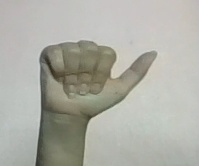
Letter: dhad